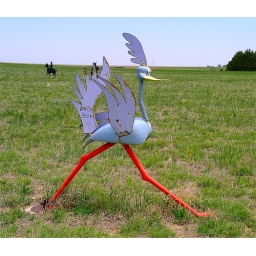
Metal field art, found along a rural highway in Northwest Kansas,